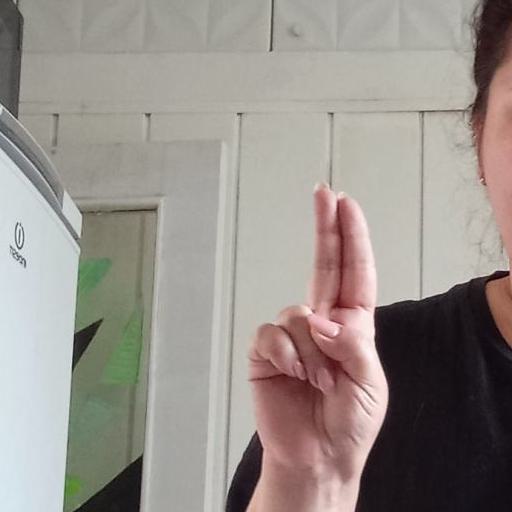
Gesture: two_up